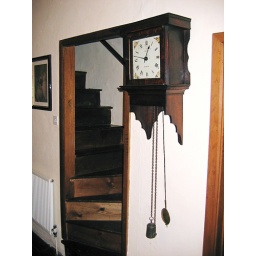
Fine clock in kitchen adjacent to stairwell.